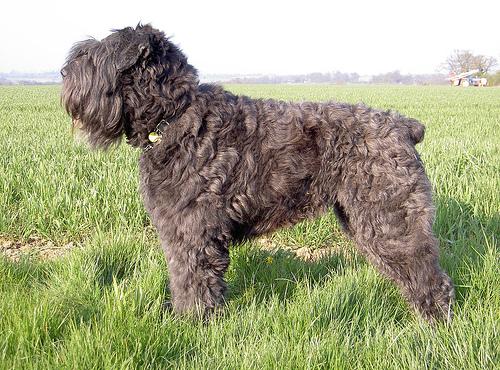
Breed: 233-n000072-Bouvier_des_Flandres